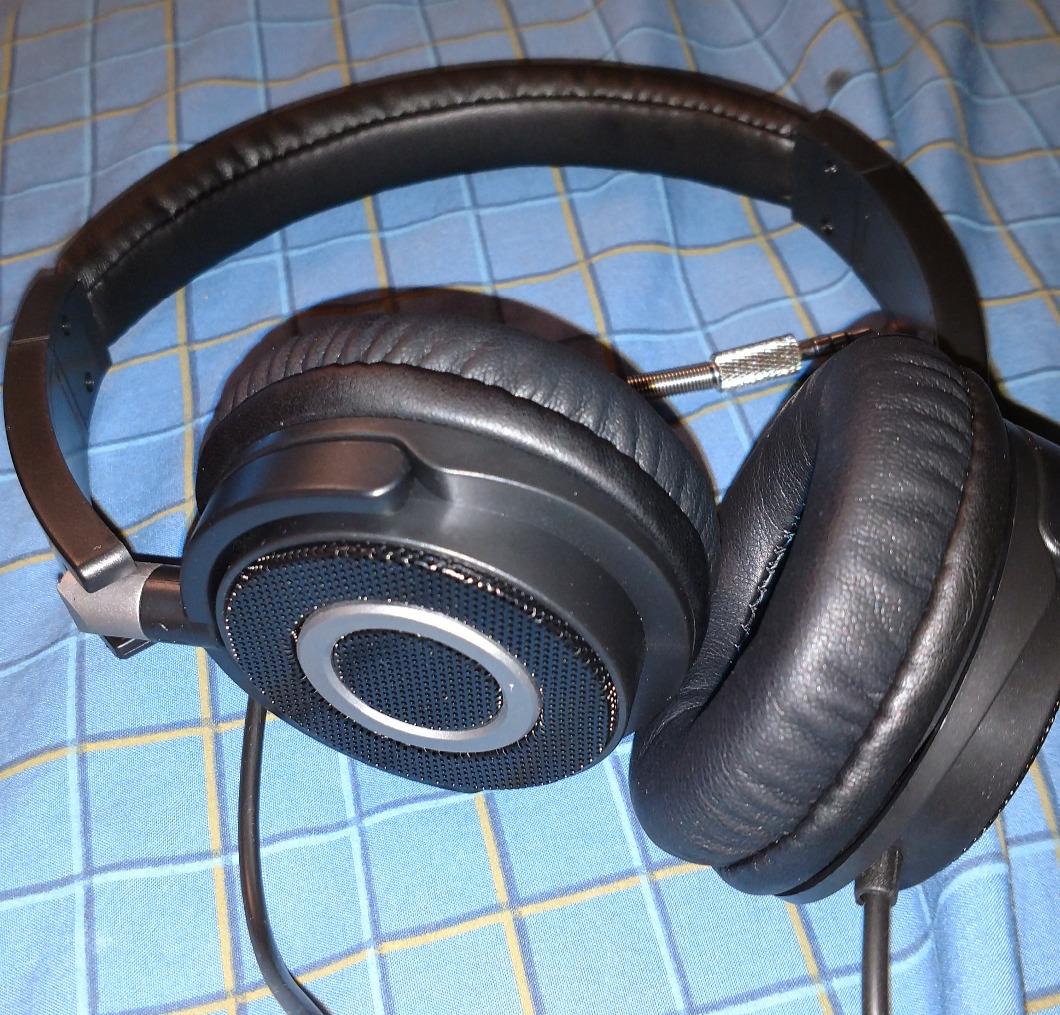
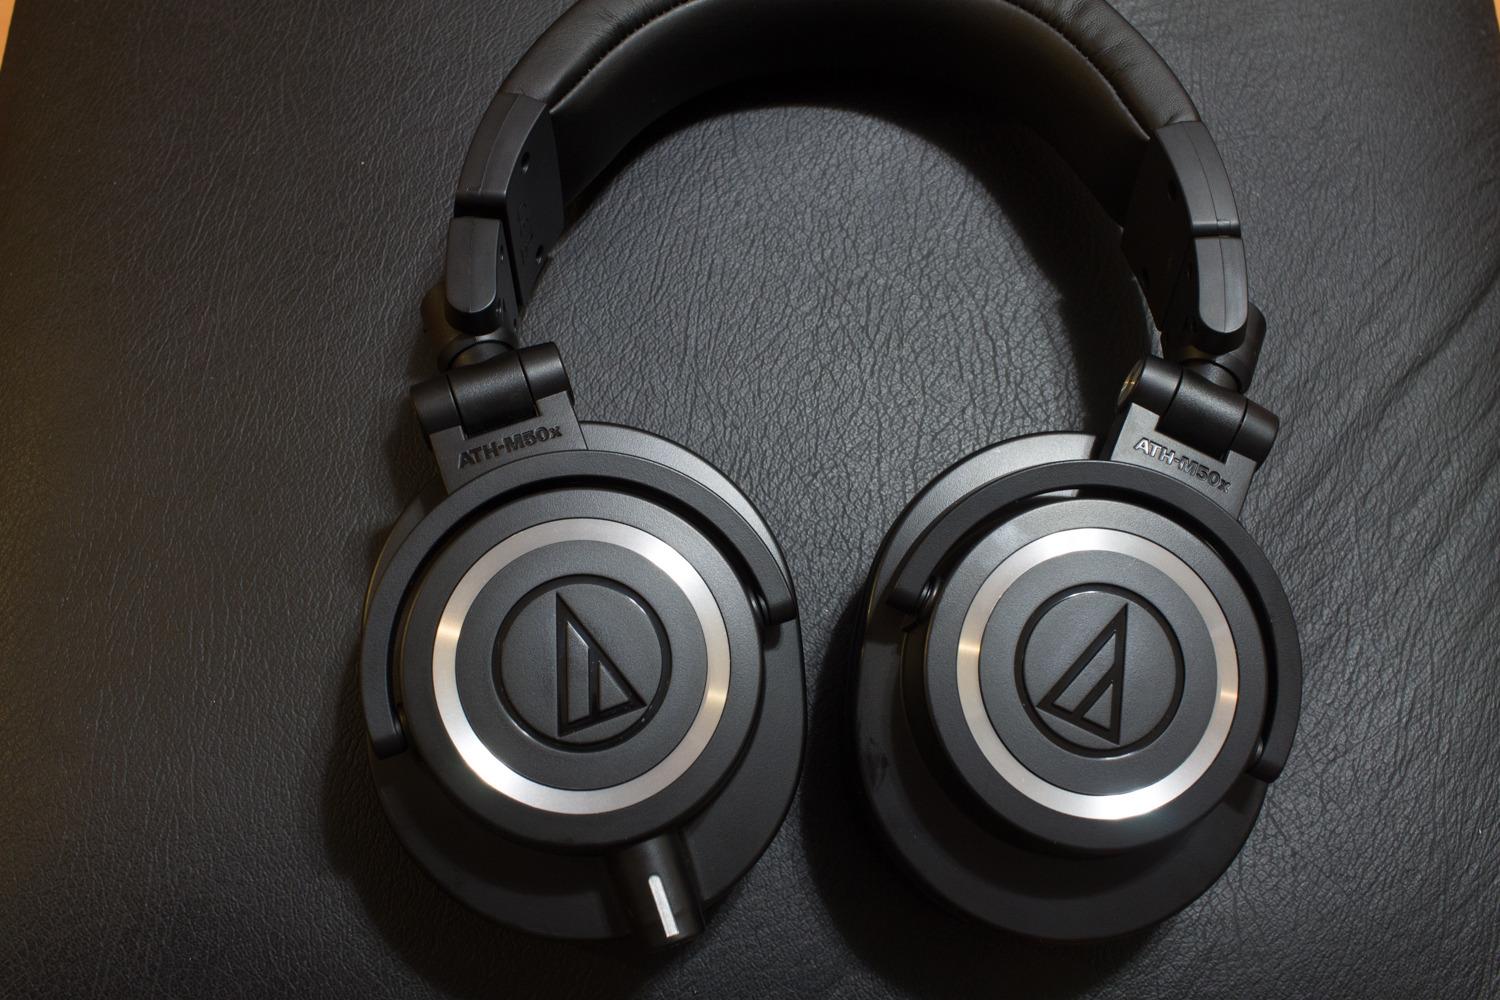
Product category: headphones
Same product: no